László Köteles

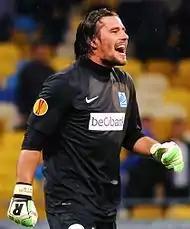
László Köteles with Genk

It was uncertain whether KRC Genk would continue with Köteles as the Hungarian has had some flaws in a few games, but in the play-offs of the Belgian league he got back to his regular level. In a small amount of time, Köteles has gained a lot of popularity with Genk fans due to his enthusiastic style of goalkeeping and the interaction with the fans, making them think of the legendary and unmatched popular goalkeeper István Brockhauser (also Hungarian) when the latter was first goalkeeper at KRC Genk, back in the 1990s.